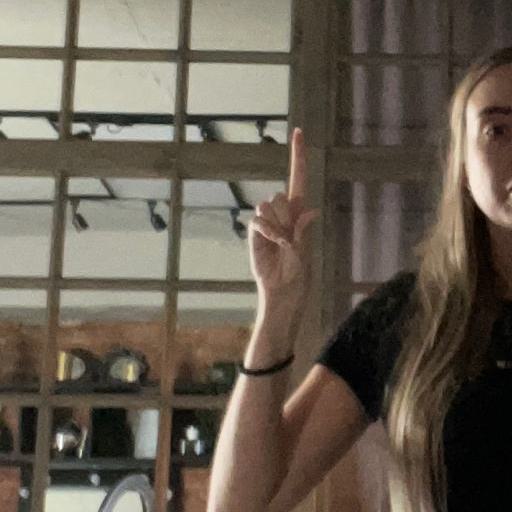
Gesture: one